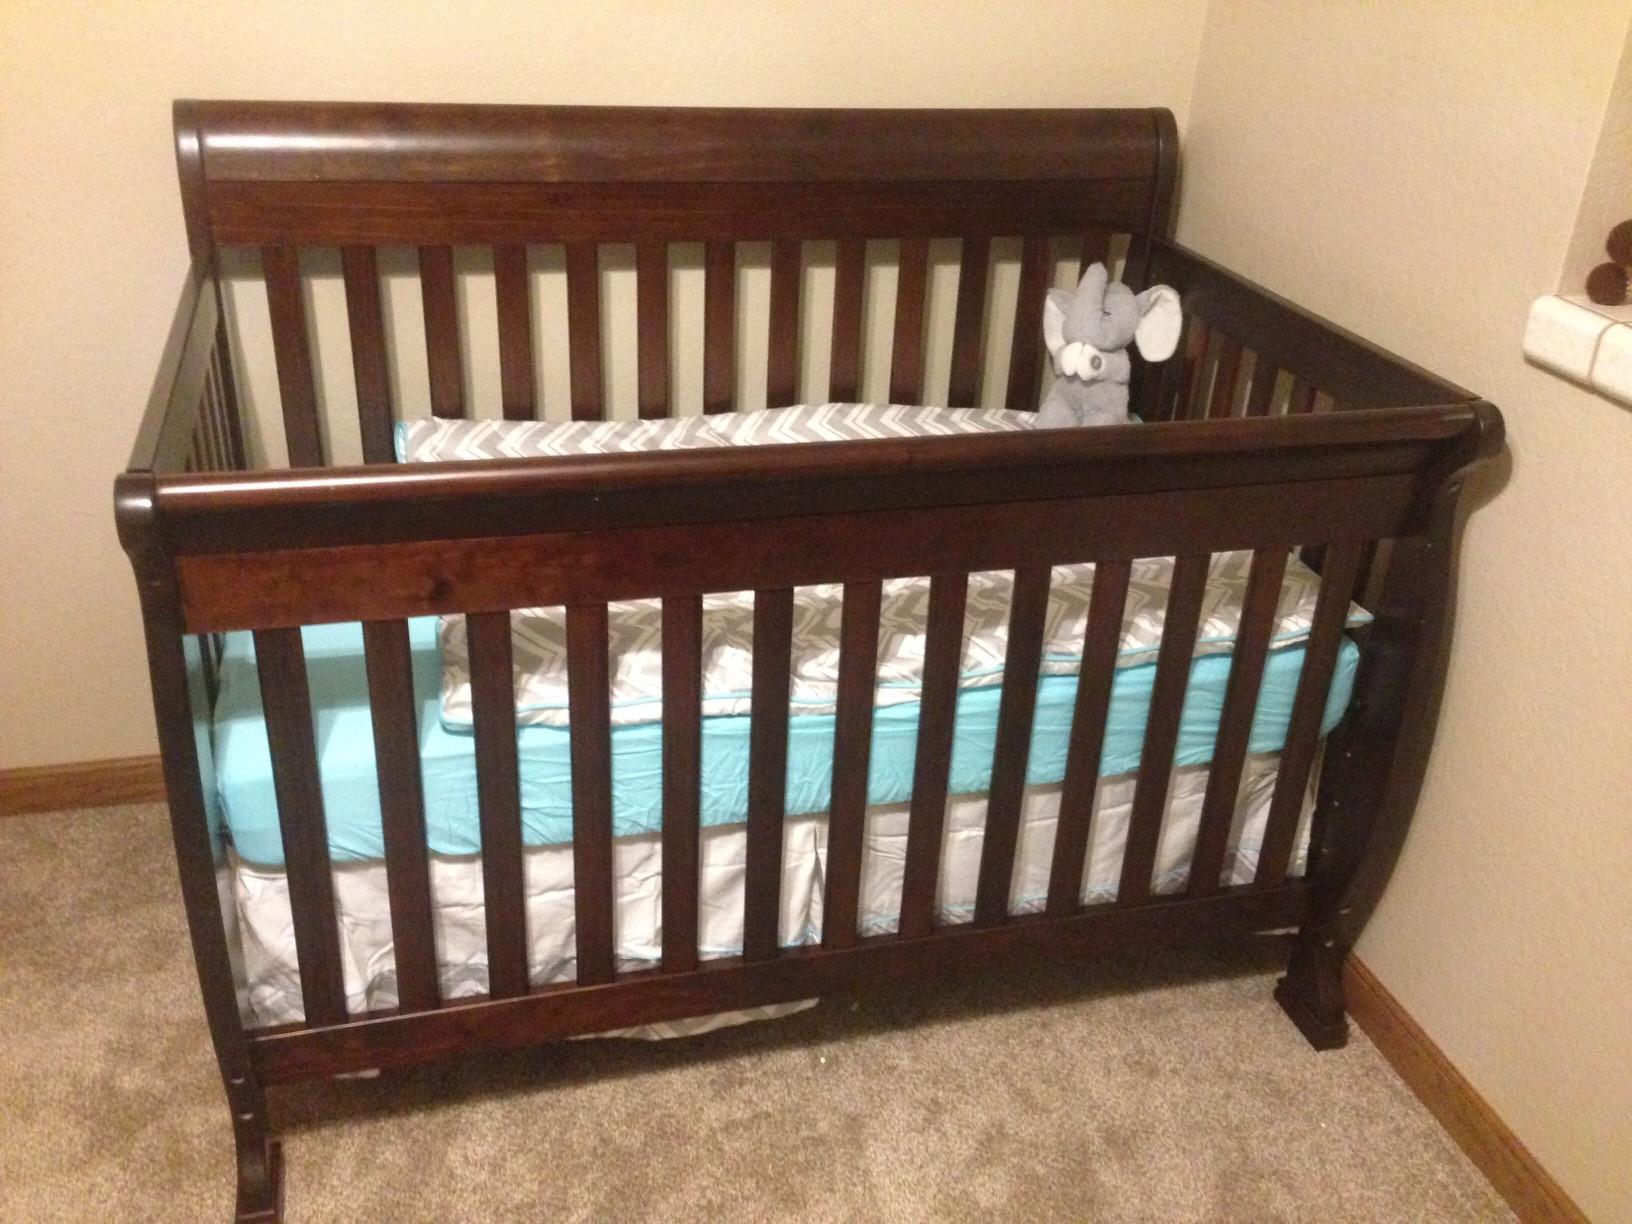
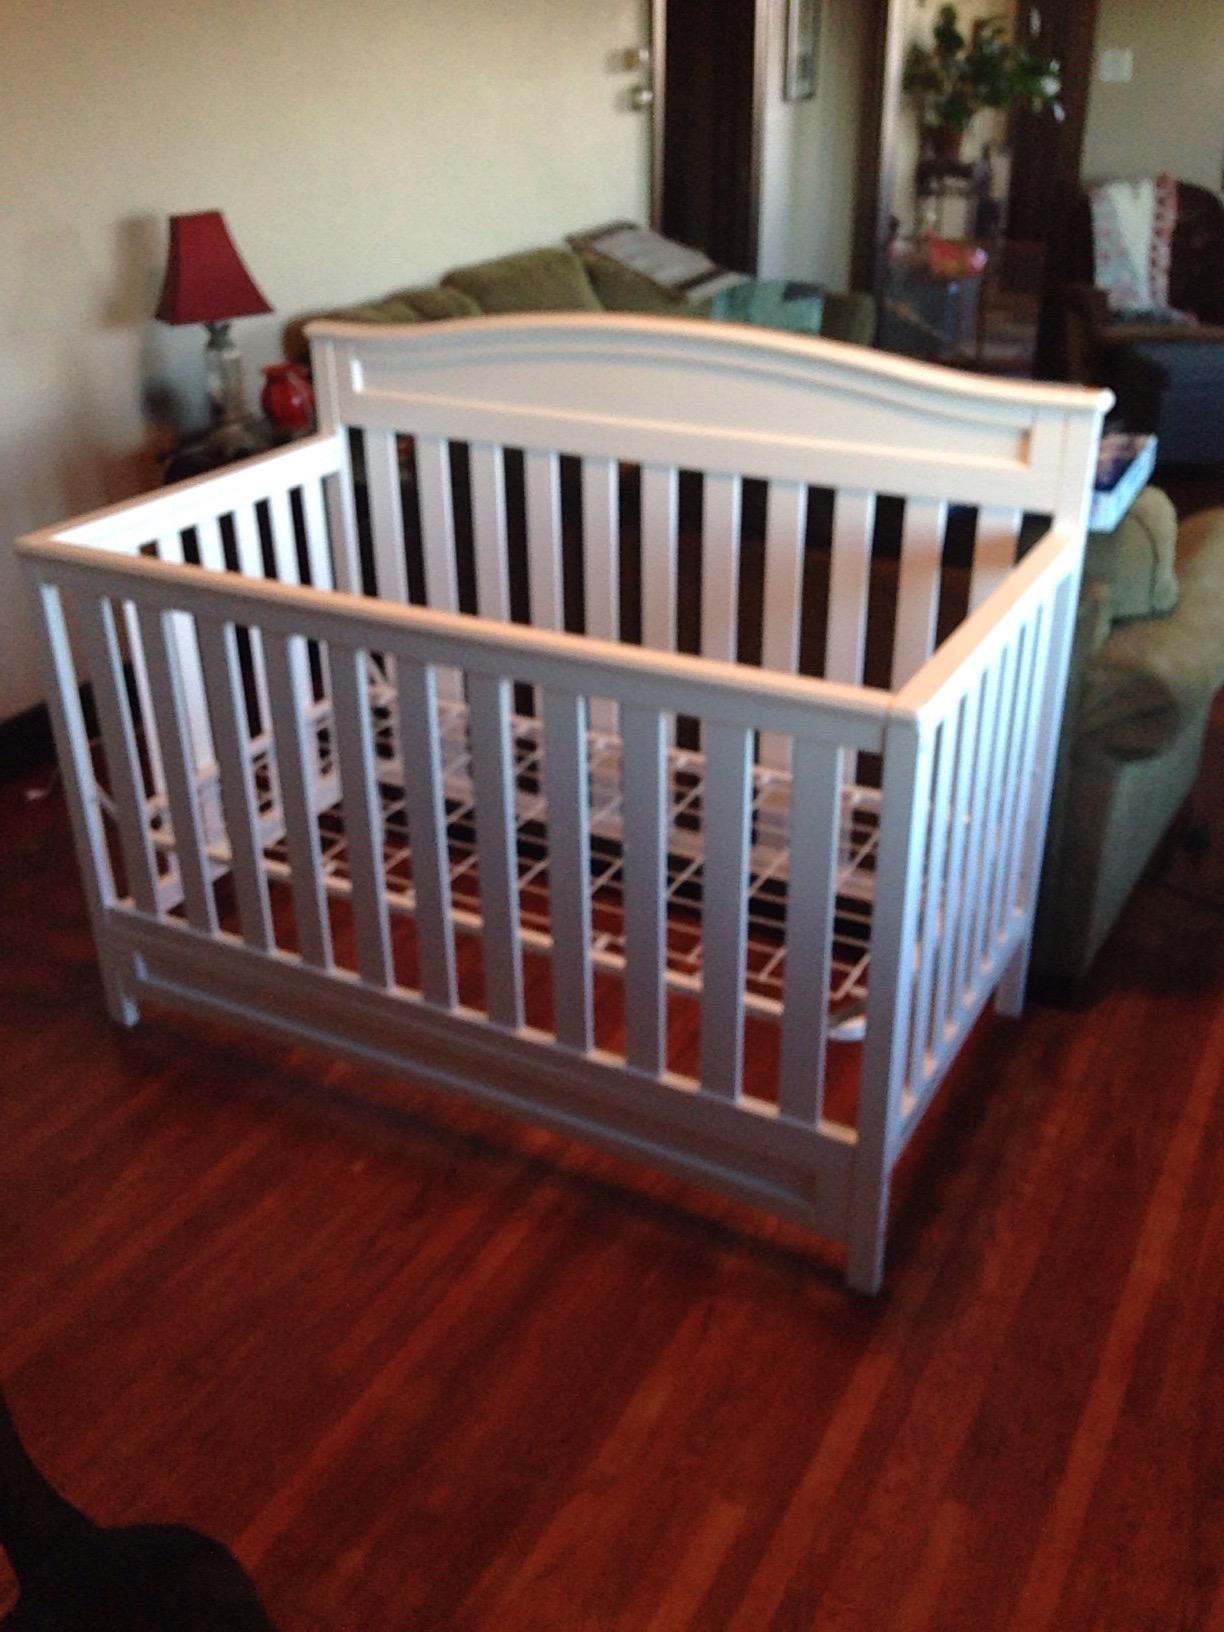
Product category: products_crib
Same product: no